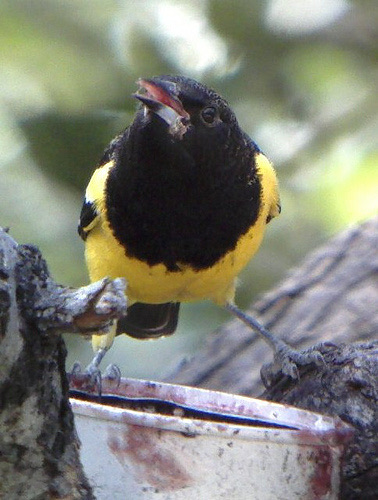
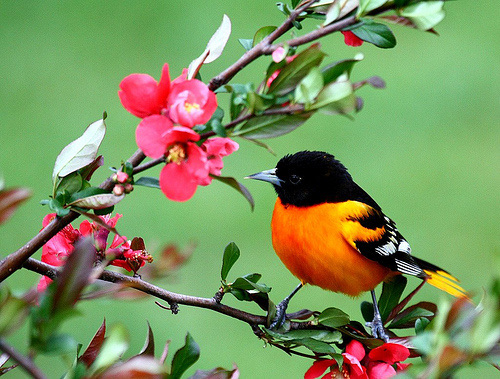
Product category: misc
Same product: yes